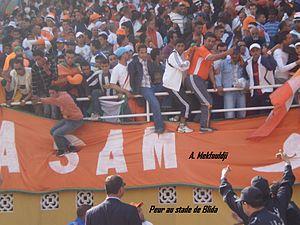
L'Union sportive madinet Annaba, plus couramment abrégé en USM Annaba ou encore en USMAn, est un club de football algérien fondé en 1983 et basé dans la ville d'Annaba.